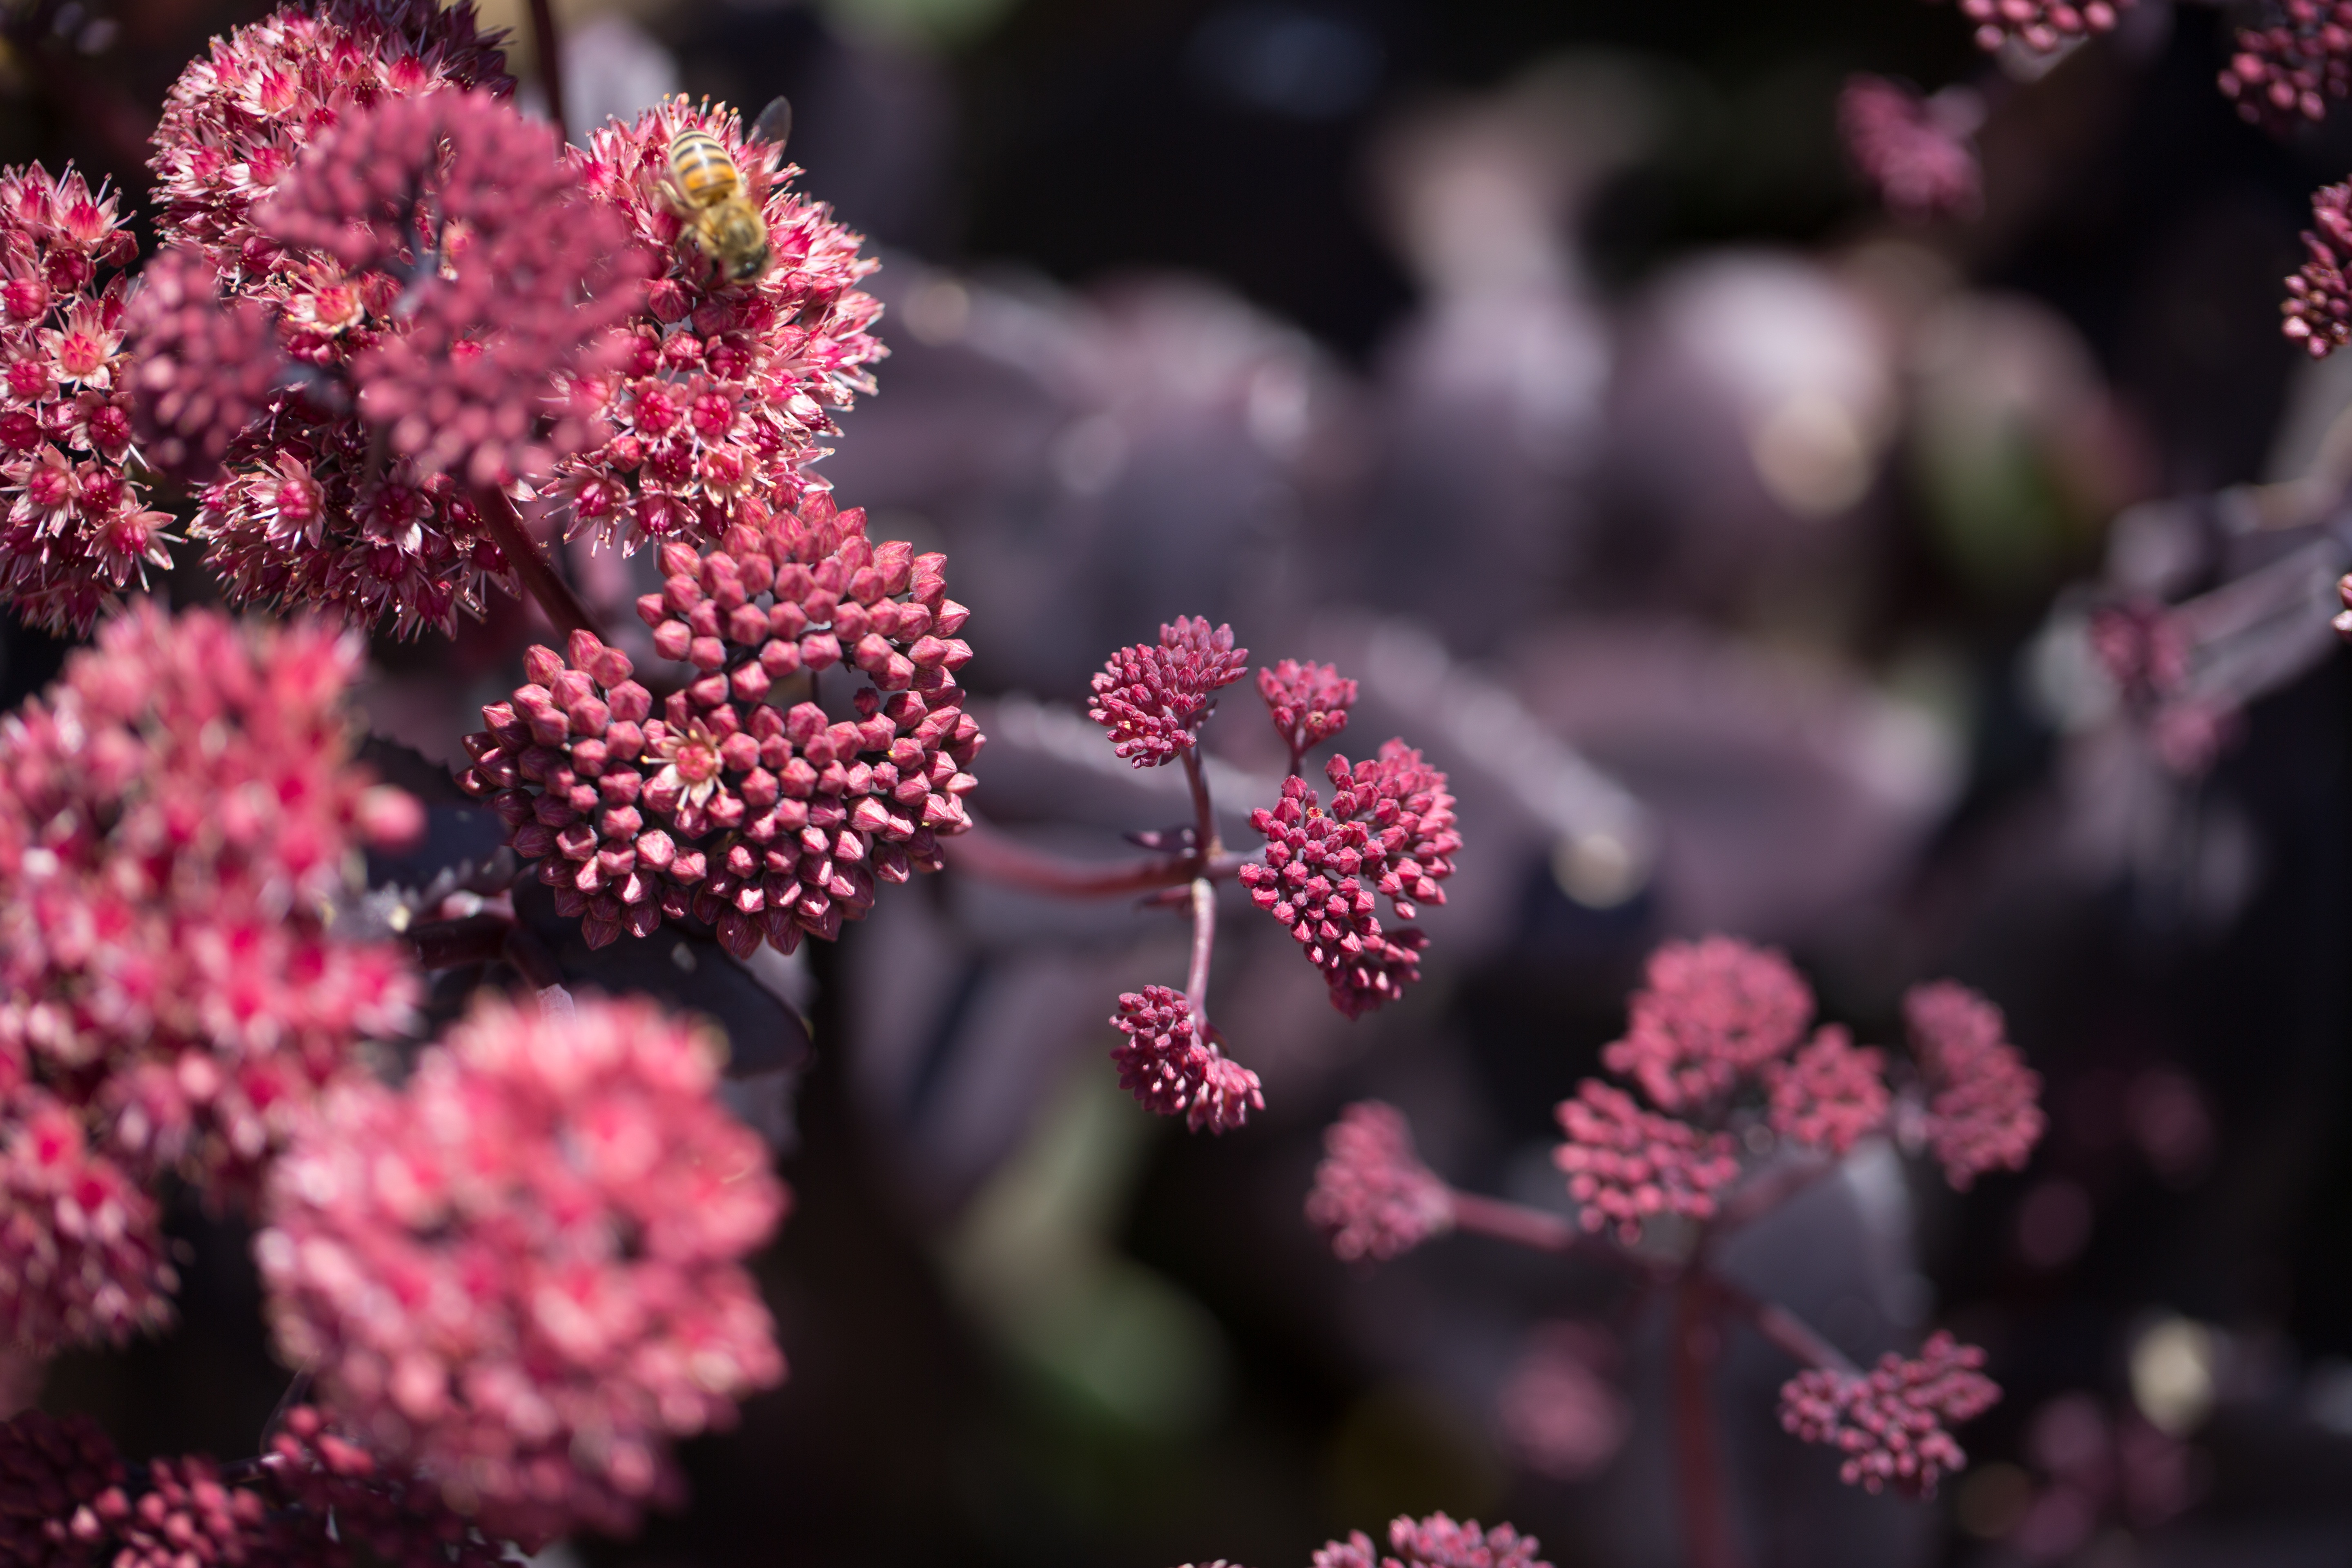
tree, nature, branch, blossom, plant, photography, leaf, flower, petal, spring, red, botany, pink, flora, shrub, macro photography, flowering plant, land plant